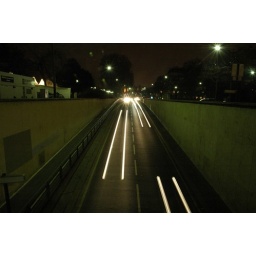
this bridge that I took in photograph this finds meadows of the tower effeil I took it with a nikon D70